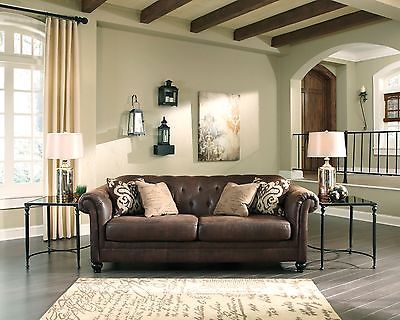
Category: sofa